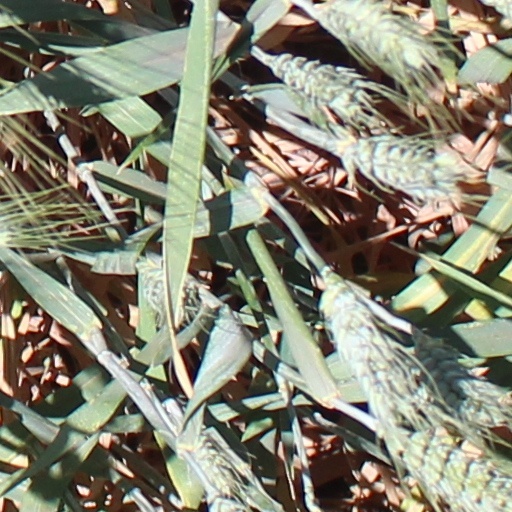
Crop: wheat